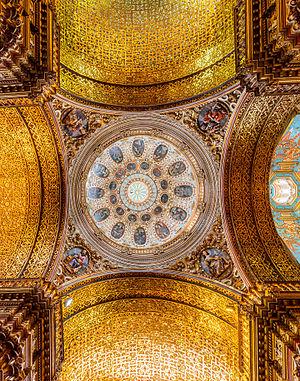
Église de la Compagnie de Quito, en Équateur.
Quito est la capitale et la ville plus peuplée de l'Équateur et de la province de Pichincha. Le Grand Quito du District métropolitain comptait environ 3,1 millions d'habitants en 2018 et continue de s'accroître rapidement.
L’église de la Compagnie, familièrement connue comme La Compañía est un édifice religieux jésuite du XVIIᵉ siècle se trouvant dans le centre historique de la ville de Quito. Le collège et l’université Saint-Grégoire, dont elle faisait partie, formaient le quartier général de la Compagnie de Jésus dans l’empire colonial espagnol. Elle est considérée comme une des sept merveilles de l’Équateur et est un des monuments les plus visités de la ville de Quito.